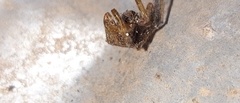
Species: Parasteatoda_tepidariorum